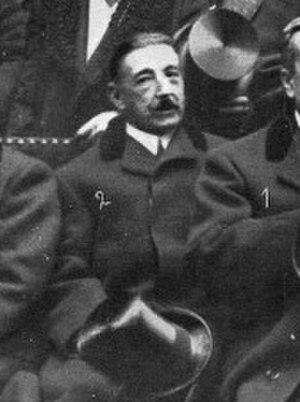
Fernando Merino Villarino, né à León en 1869 et mort le 1ᵉʳ juillet 1929, est un avocat et homme politique espagnol.